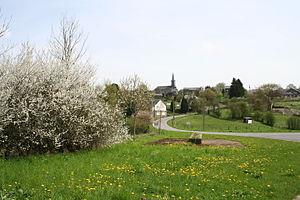
Bellefontaine (Bièvre) (Belgique), le petit village ardennais.
Bellefontaine est une section de la commune belge de Bièvre située en Région wallonne dans la province de Namur.